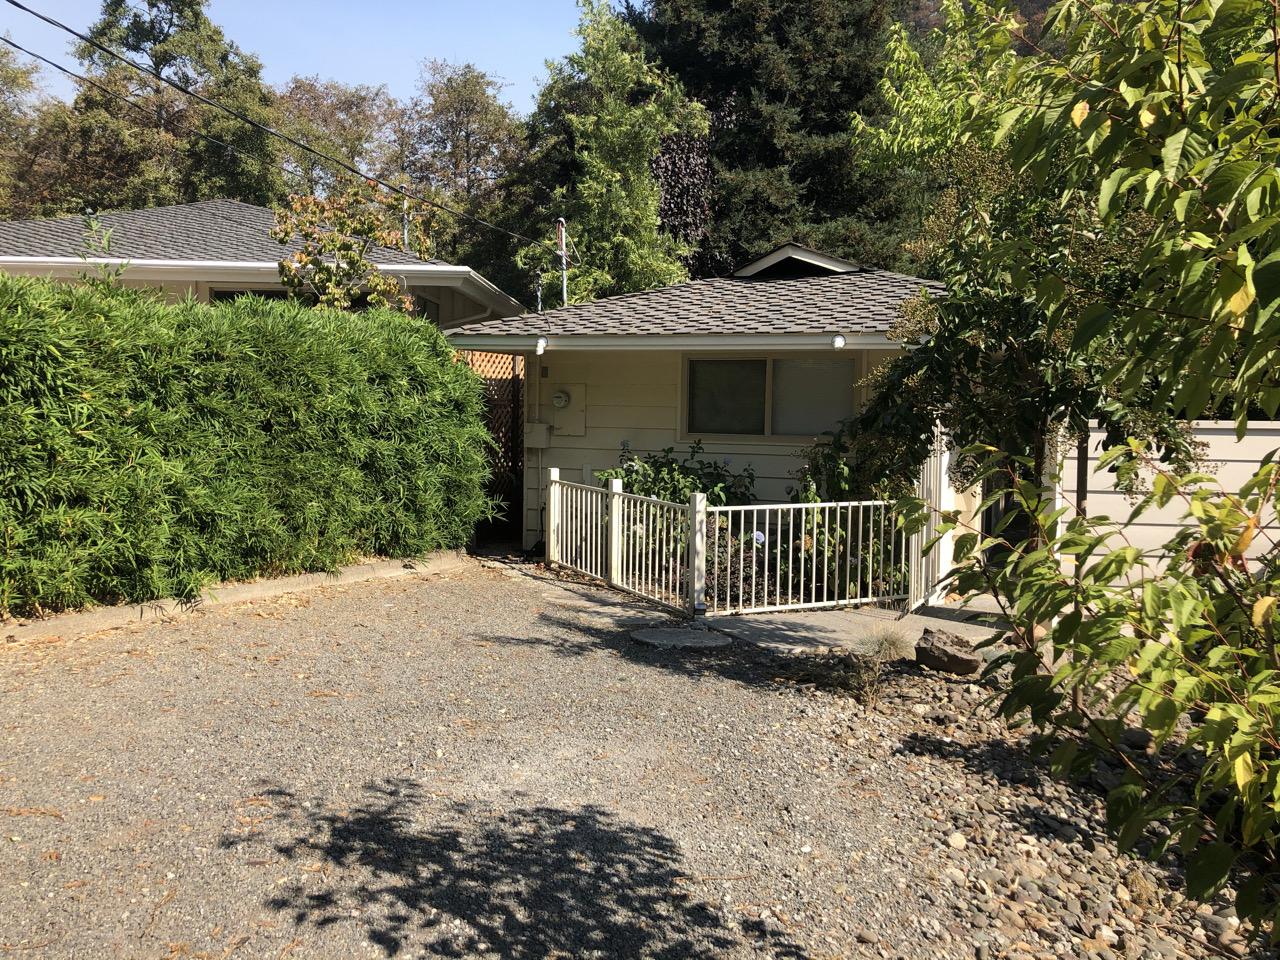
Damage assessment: no_damage